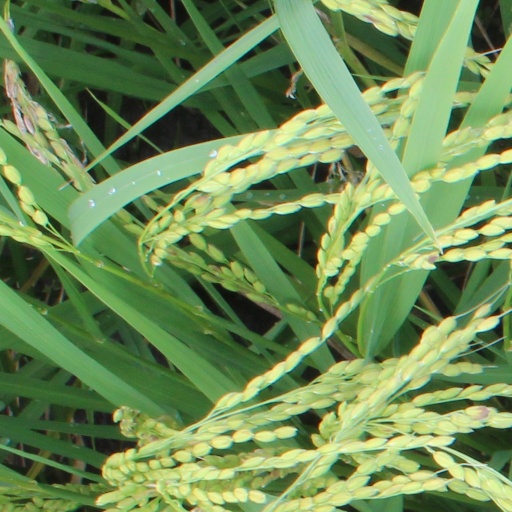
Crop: rice